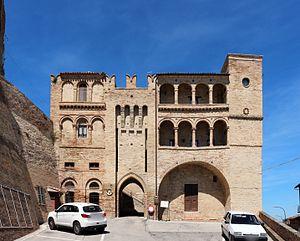
Massa Fermana est une commune italienne de moins de 1 000 habitants, située dans la province de Fermo, dans la région Marches, en Italie centrale.